Tore Karlsson

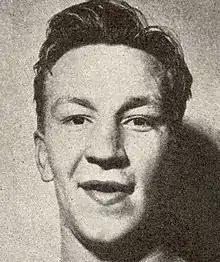

Tore Lennart Karlsson (3 December 1924 – 20 February 2003) was a Swedish boxer. He competed in the middleweight event at the 1948 Summer Olympics and was eliminated in the first bout.